Sweatworking

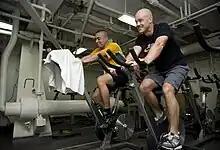
Spinning is a popular mode of exercise for sweatworking because it is simple and accessible; appeals to both sexes; and its difficulty can be varied to enable weak athletes to keep up.

Sweatworking is business networking while taking physical exercise and so working up a sweat. This way of working originated in the US and started to be promoted in London in 2012, where gyms offered facilities and sessions of this kind.